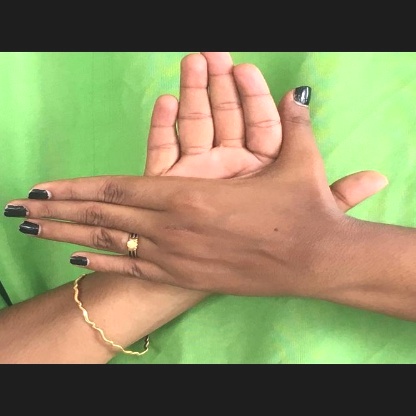
Mudra: Chakra